Cornicle

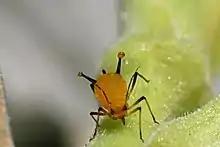
Aphid excreting defensive fluid from the cornicles

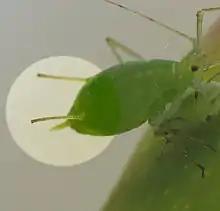
Cornicles

The cornicle (or siphuncule) is one of a pair of small upright backward-pointing tubes found on the dorsal side of the 5th or 6th abdominal segments of aphids. They are sometimes mistaken for cerci. They are no more than pores in some species.